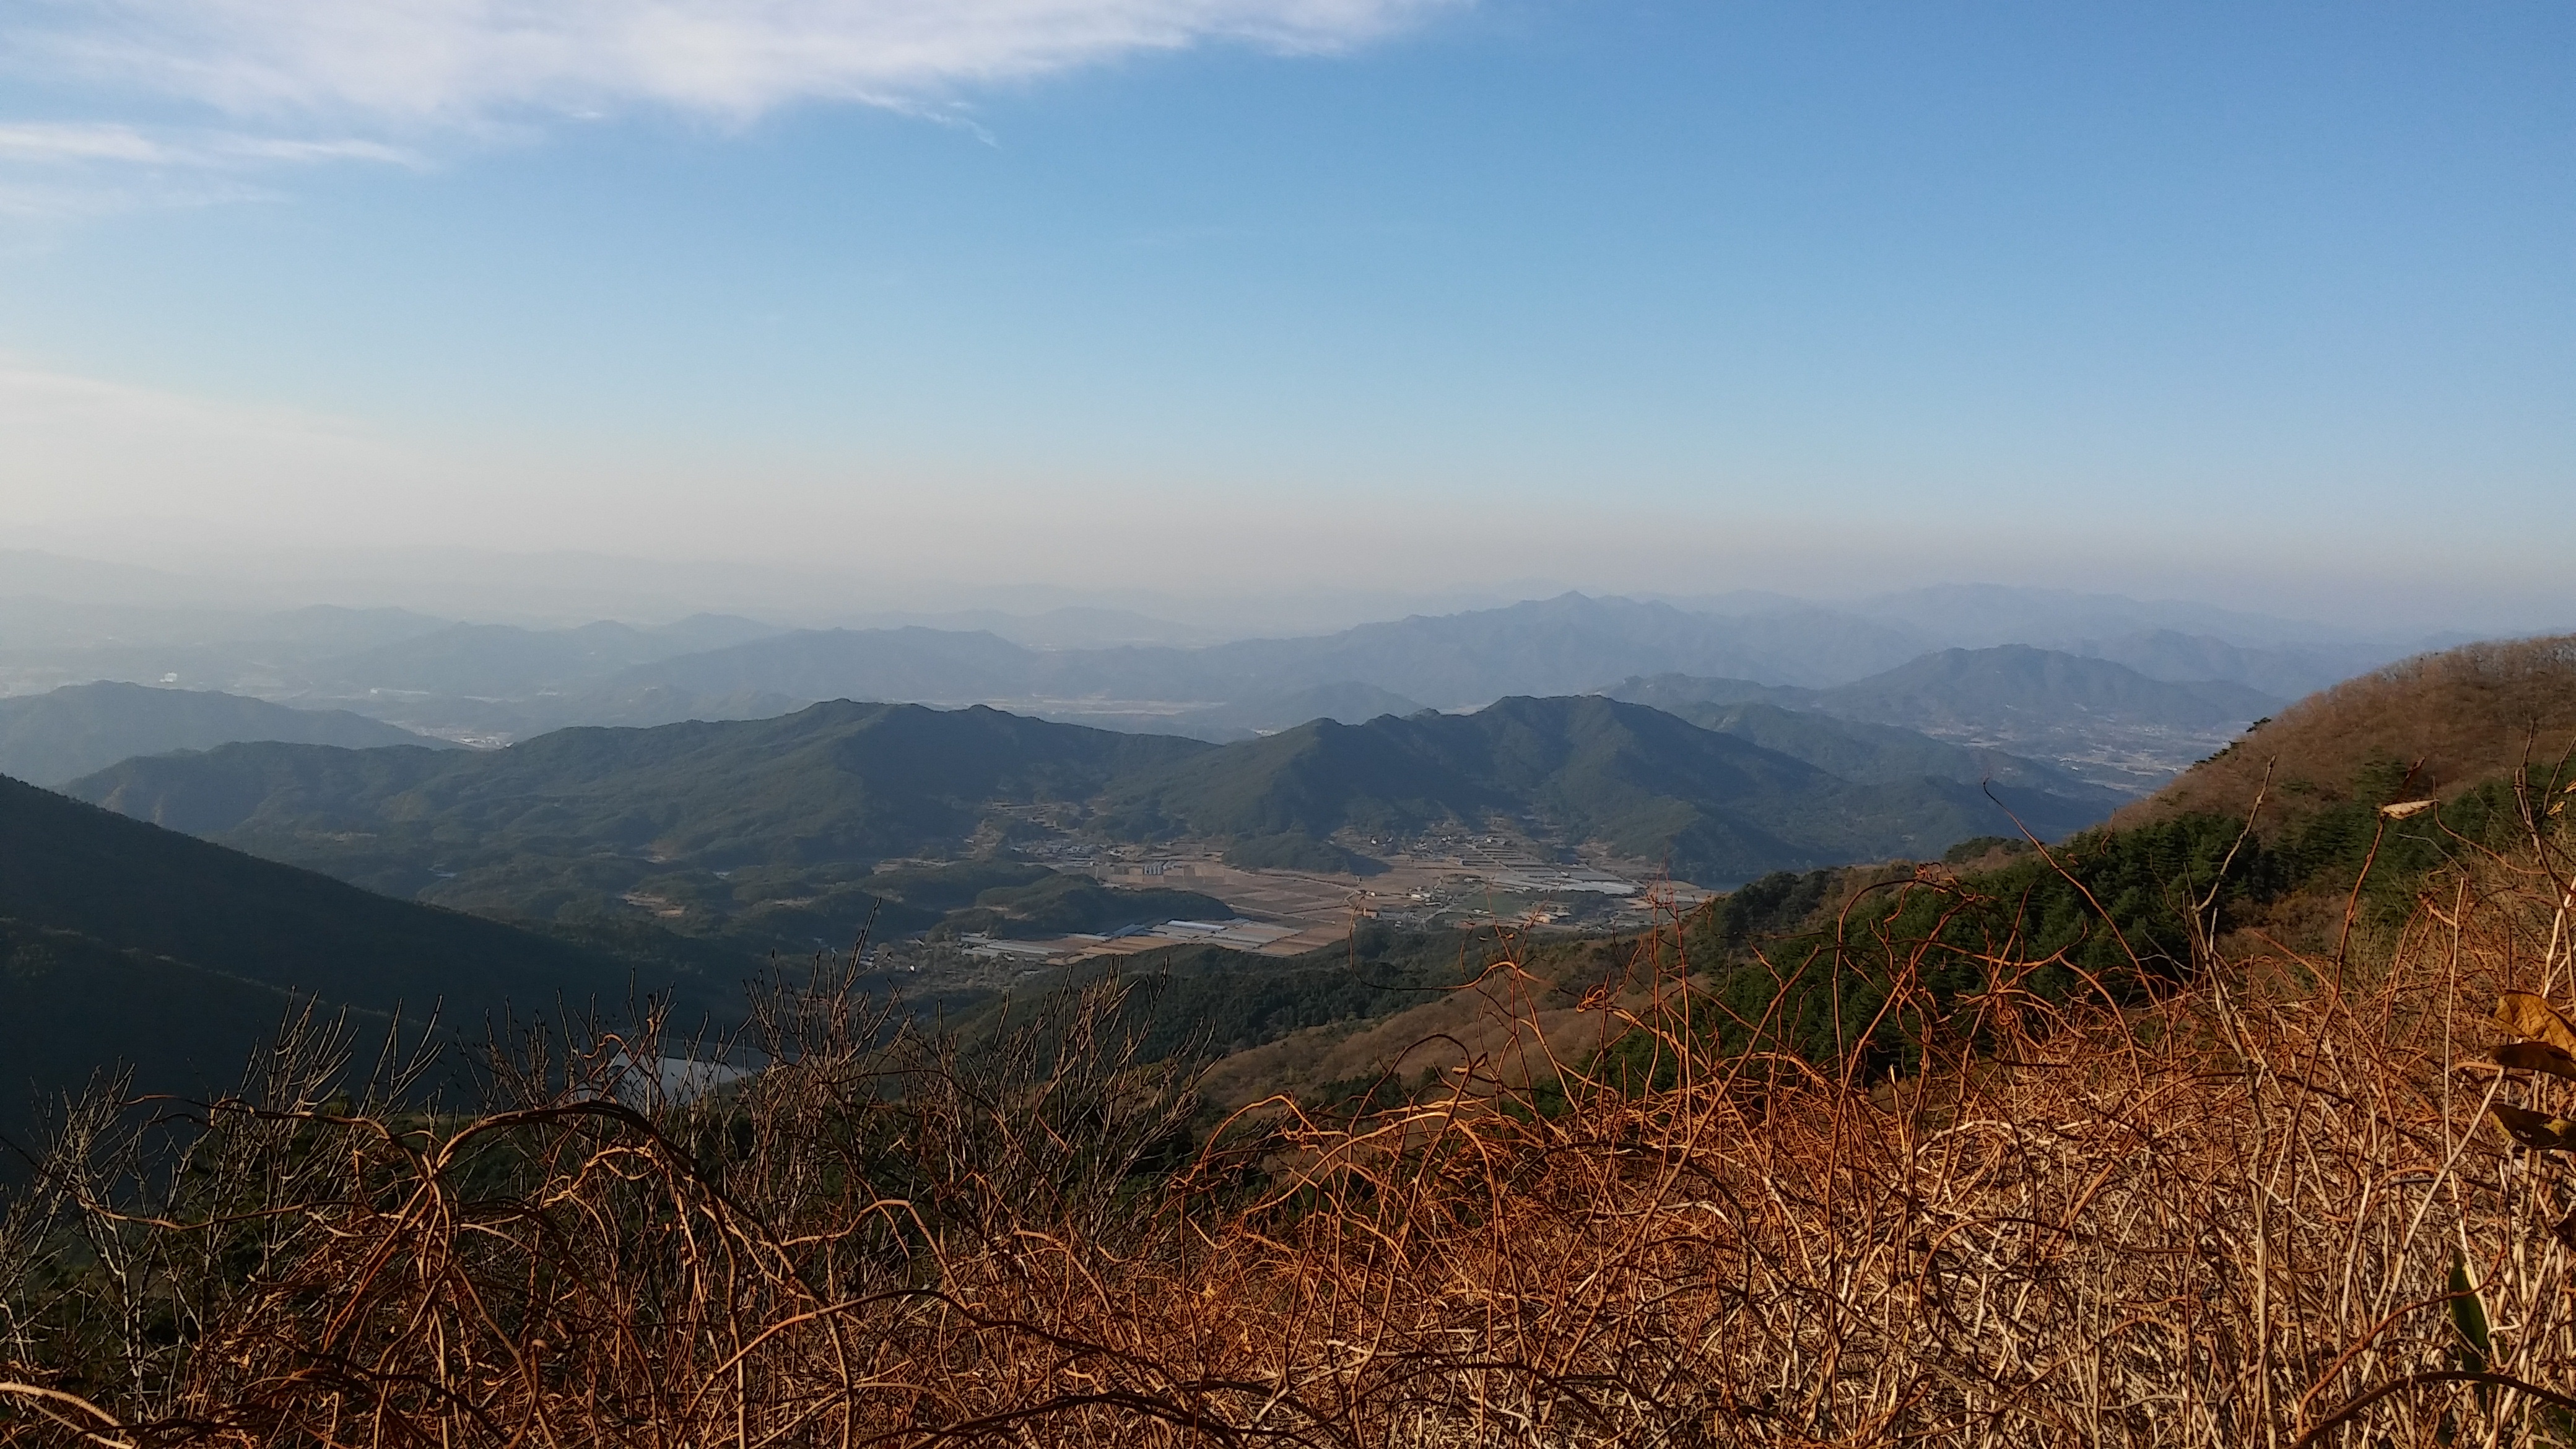
landscape, nature, forest, wilderness, walking, mountain, cloud, sky, hiking, trail, meadow, morning, hill, adventure, valley, mountain range, autumn, ridge, summit, mountains, plateau, fell, landform, geographical feature, atmospheric phenomenon, mountainous landforms